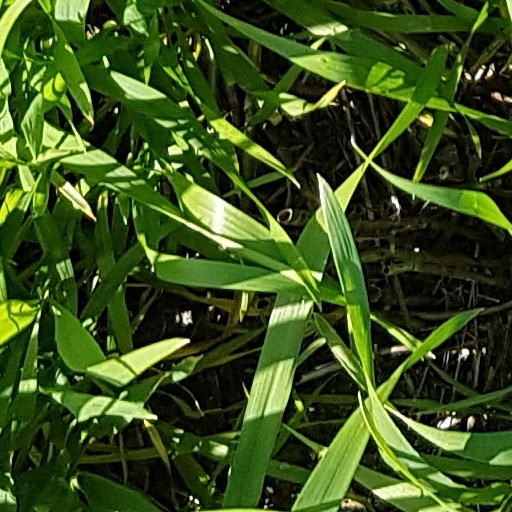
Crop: wheat